Cut-resistant gloves

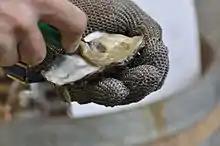
An oyster glove protects the wearer's hands against both the oyster's shell and accidental cuts from the oyster knife.

In personal protective equipment (PPE), cut-resistant gloves are those designed to protect the wearer's hands from cuts while working with sharp tools. They can be divided into metal mesh gloves, cut-and-sewn, and seamless knitted gloves.